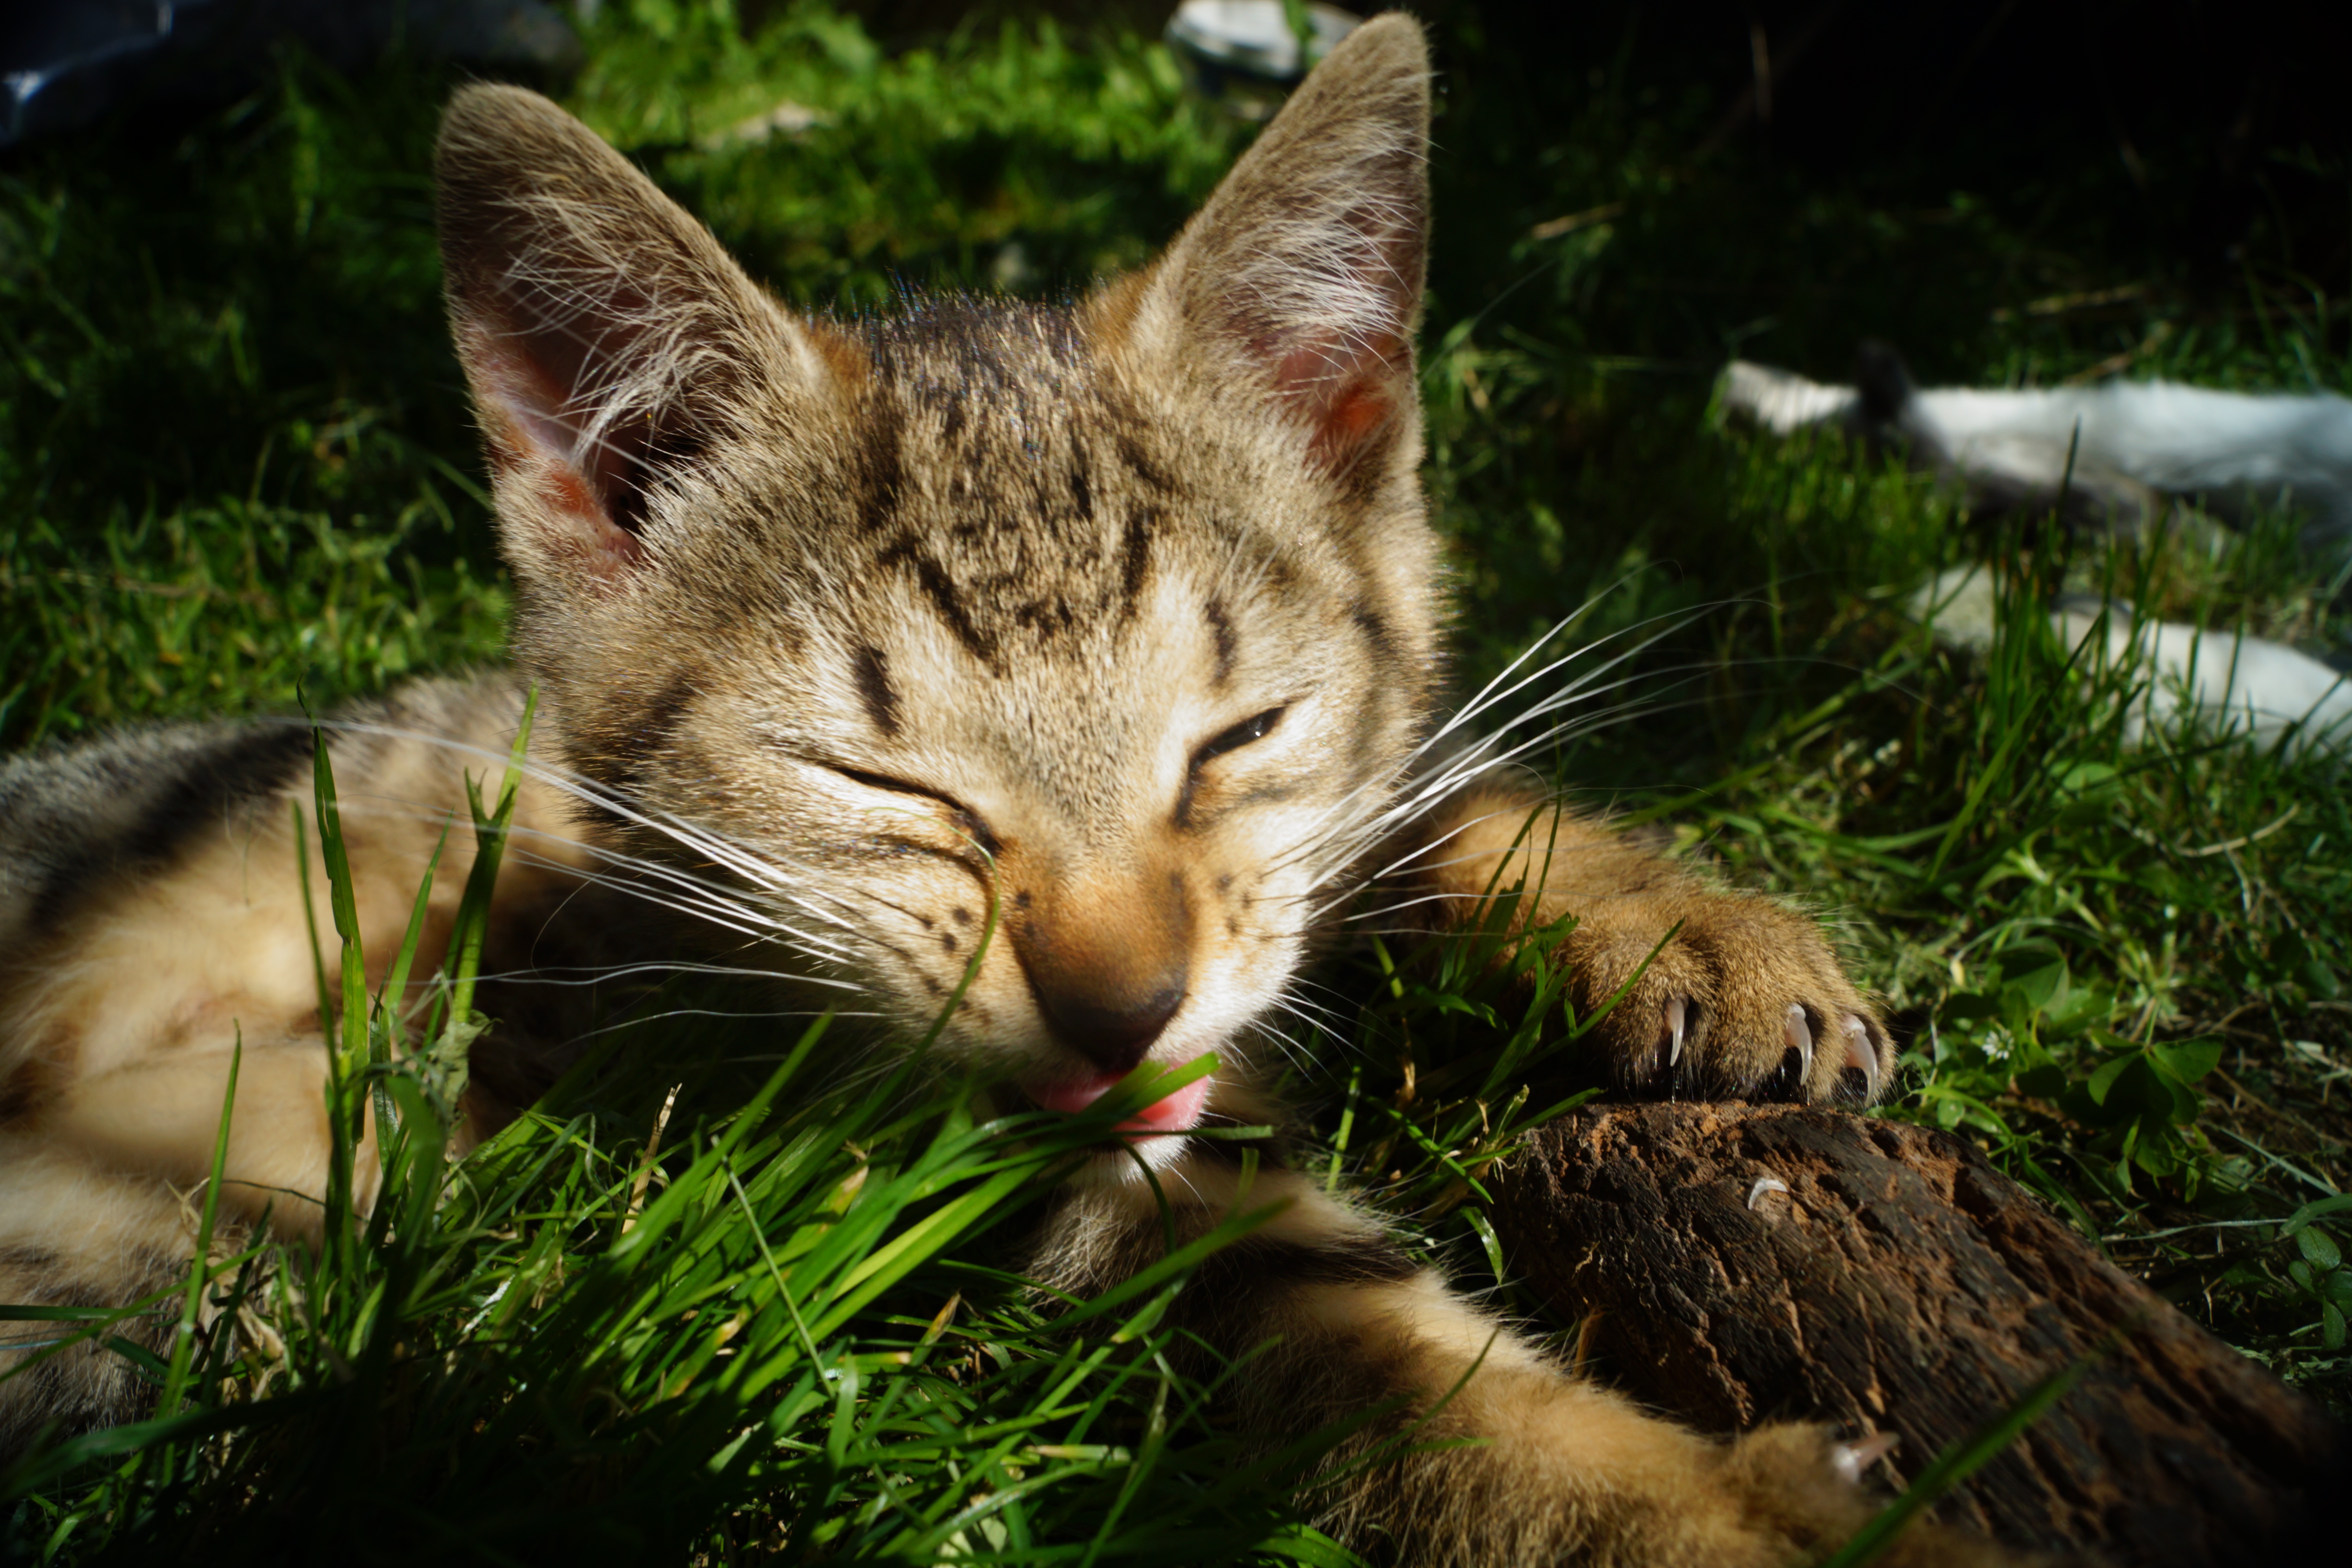
grass, animal, wildlife, pet, fur, kitten, cat, tabby, mammal, fauna, whiskers, vertebrate, a young kitten, tabby cat, wild cat, small to medium sized cats, cat like mammal, rusty spotted cat